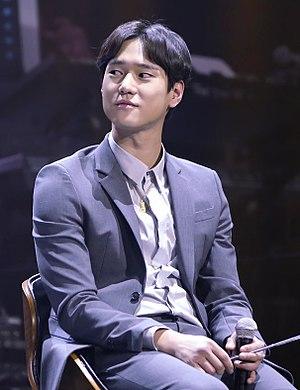
Go Kyung-pyo, né le 11 juin 1990 à Incheon, est un acteur sud-coréen.